Mysore Sand Sculpture Museum

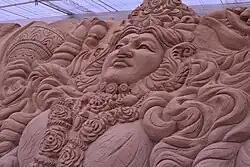
Sand sculpture of Hindu goddess Chamundeshwari at the museum.

Mysore Sand Sculpture Museum is the first sand sculpture museum in India, located in Mysore, Karnataka. It was inaugurated in 2014, with 150 sand sculptures on display, on a one-acre land at the base of Chamundi Hills. Each of the sculptures was created by sand artist MN Gowri and based on a theme such as Mysore's cultural heritage, wildlife and religion.